Ocean Spray (cooperative)

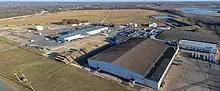
Ocean Spray in Tomah with cranberry fields in the background

In September 2004, Ocean Spray agreed to purchase the processing assets of Northland Cranberry for $28 million, ending the company's antitrust lawsuit. This acquisition included a juice production facility in Wisconsin Rapids, Wisconsin.